Hibiscus syriacus

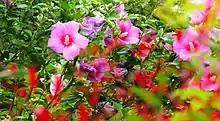
The hibiscus has been a popular garden tree for Japanese households from the 8th century onwards.

"Hibiscus syriacus" was originally endemic to Korea. It was brought to Japan in the 8th century and cultivated for horticulture. According to records, it was prolific on the Korean Peninsula before the 1st century. Its leaves were brewed into a herbal infusion and its flowers eaten in Korea. Later on it was introduced and grown in the gardens of Europe as early as the 16th century, though as late as 1629 John Parkinson thought it was tender and took great precautions with it, thinking it "would not suffer to be uncovered in the Winter time, or yet abroad in the Garden, but kept in a large pot or tubbe in the house or in a warme cellar, if you would have them to thrive." ("sic") By the end of the 17th century, some knew it to be hardy: Gibson, describing Lord Arlington's London house noted six large earthen pots coddling the "tree hollyhock", as he called it, "that grows well enough in the ground". By the 18th century the shrub was common in English gardens and in the North American colonies, known as "Althea frutex" and "Syrian ketmia".